Oranjegekte

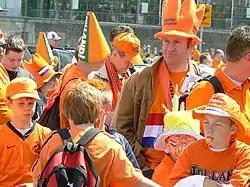
Dutch people dressed in orange before the football match Netherlands–Australia

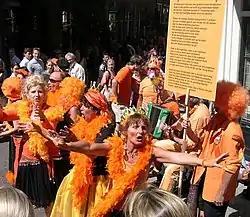
Women dressed in orange during Queen's Day in the Netherlands

' ('orange craze') or ' ('orange fever') is a phenomenon in the Netherlands that occurs during major sporting events, especially international football championships, Formula One Grands Prix and during , an annual holiday celebrating the king's birthday. It manifests itself in the wearing of orange clothing such as T-shirts, caps and scarfs; lavish attention for sports and sports fans in the media; and the decoration of cars, rooms, houses, shops, and even entire streets in orange, the traditional colour of the Dutch royal family, the House of Orange-Nassau.